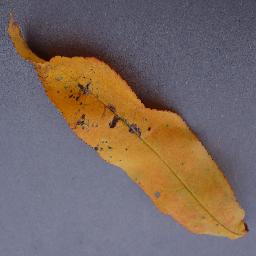
Label: Peach___Bacterial_spot